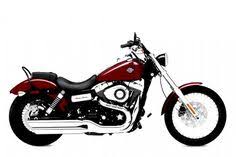
Vehicle type: Motorcycles